Baden bei Wien

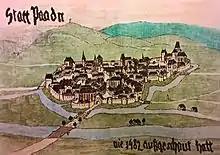
Contemporary illustration of Baden from 1482

Baden (Central Bavarian: "Bodn"), unofficially distinguished from other Badens as Baden bei Wien (Baden near Vienna), is a spa town in Austria. It serves as the capital of Baden District in the state of Lower Austria. Located about south of Vienna, the municipality consists of cadastral areas Baden, Braiten, Gamingerhof, Leesdorf, Mitterberg, Rauhenstein, and Weikersdorf.